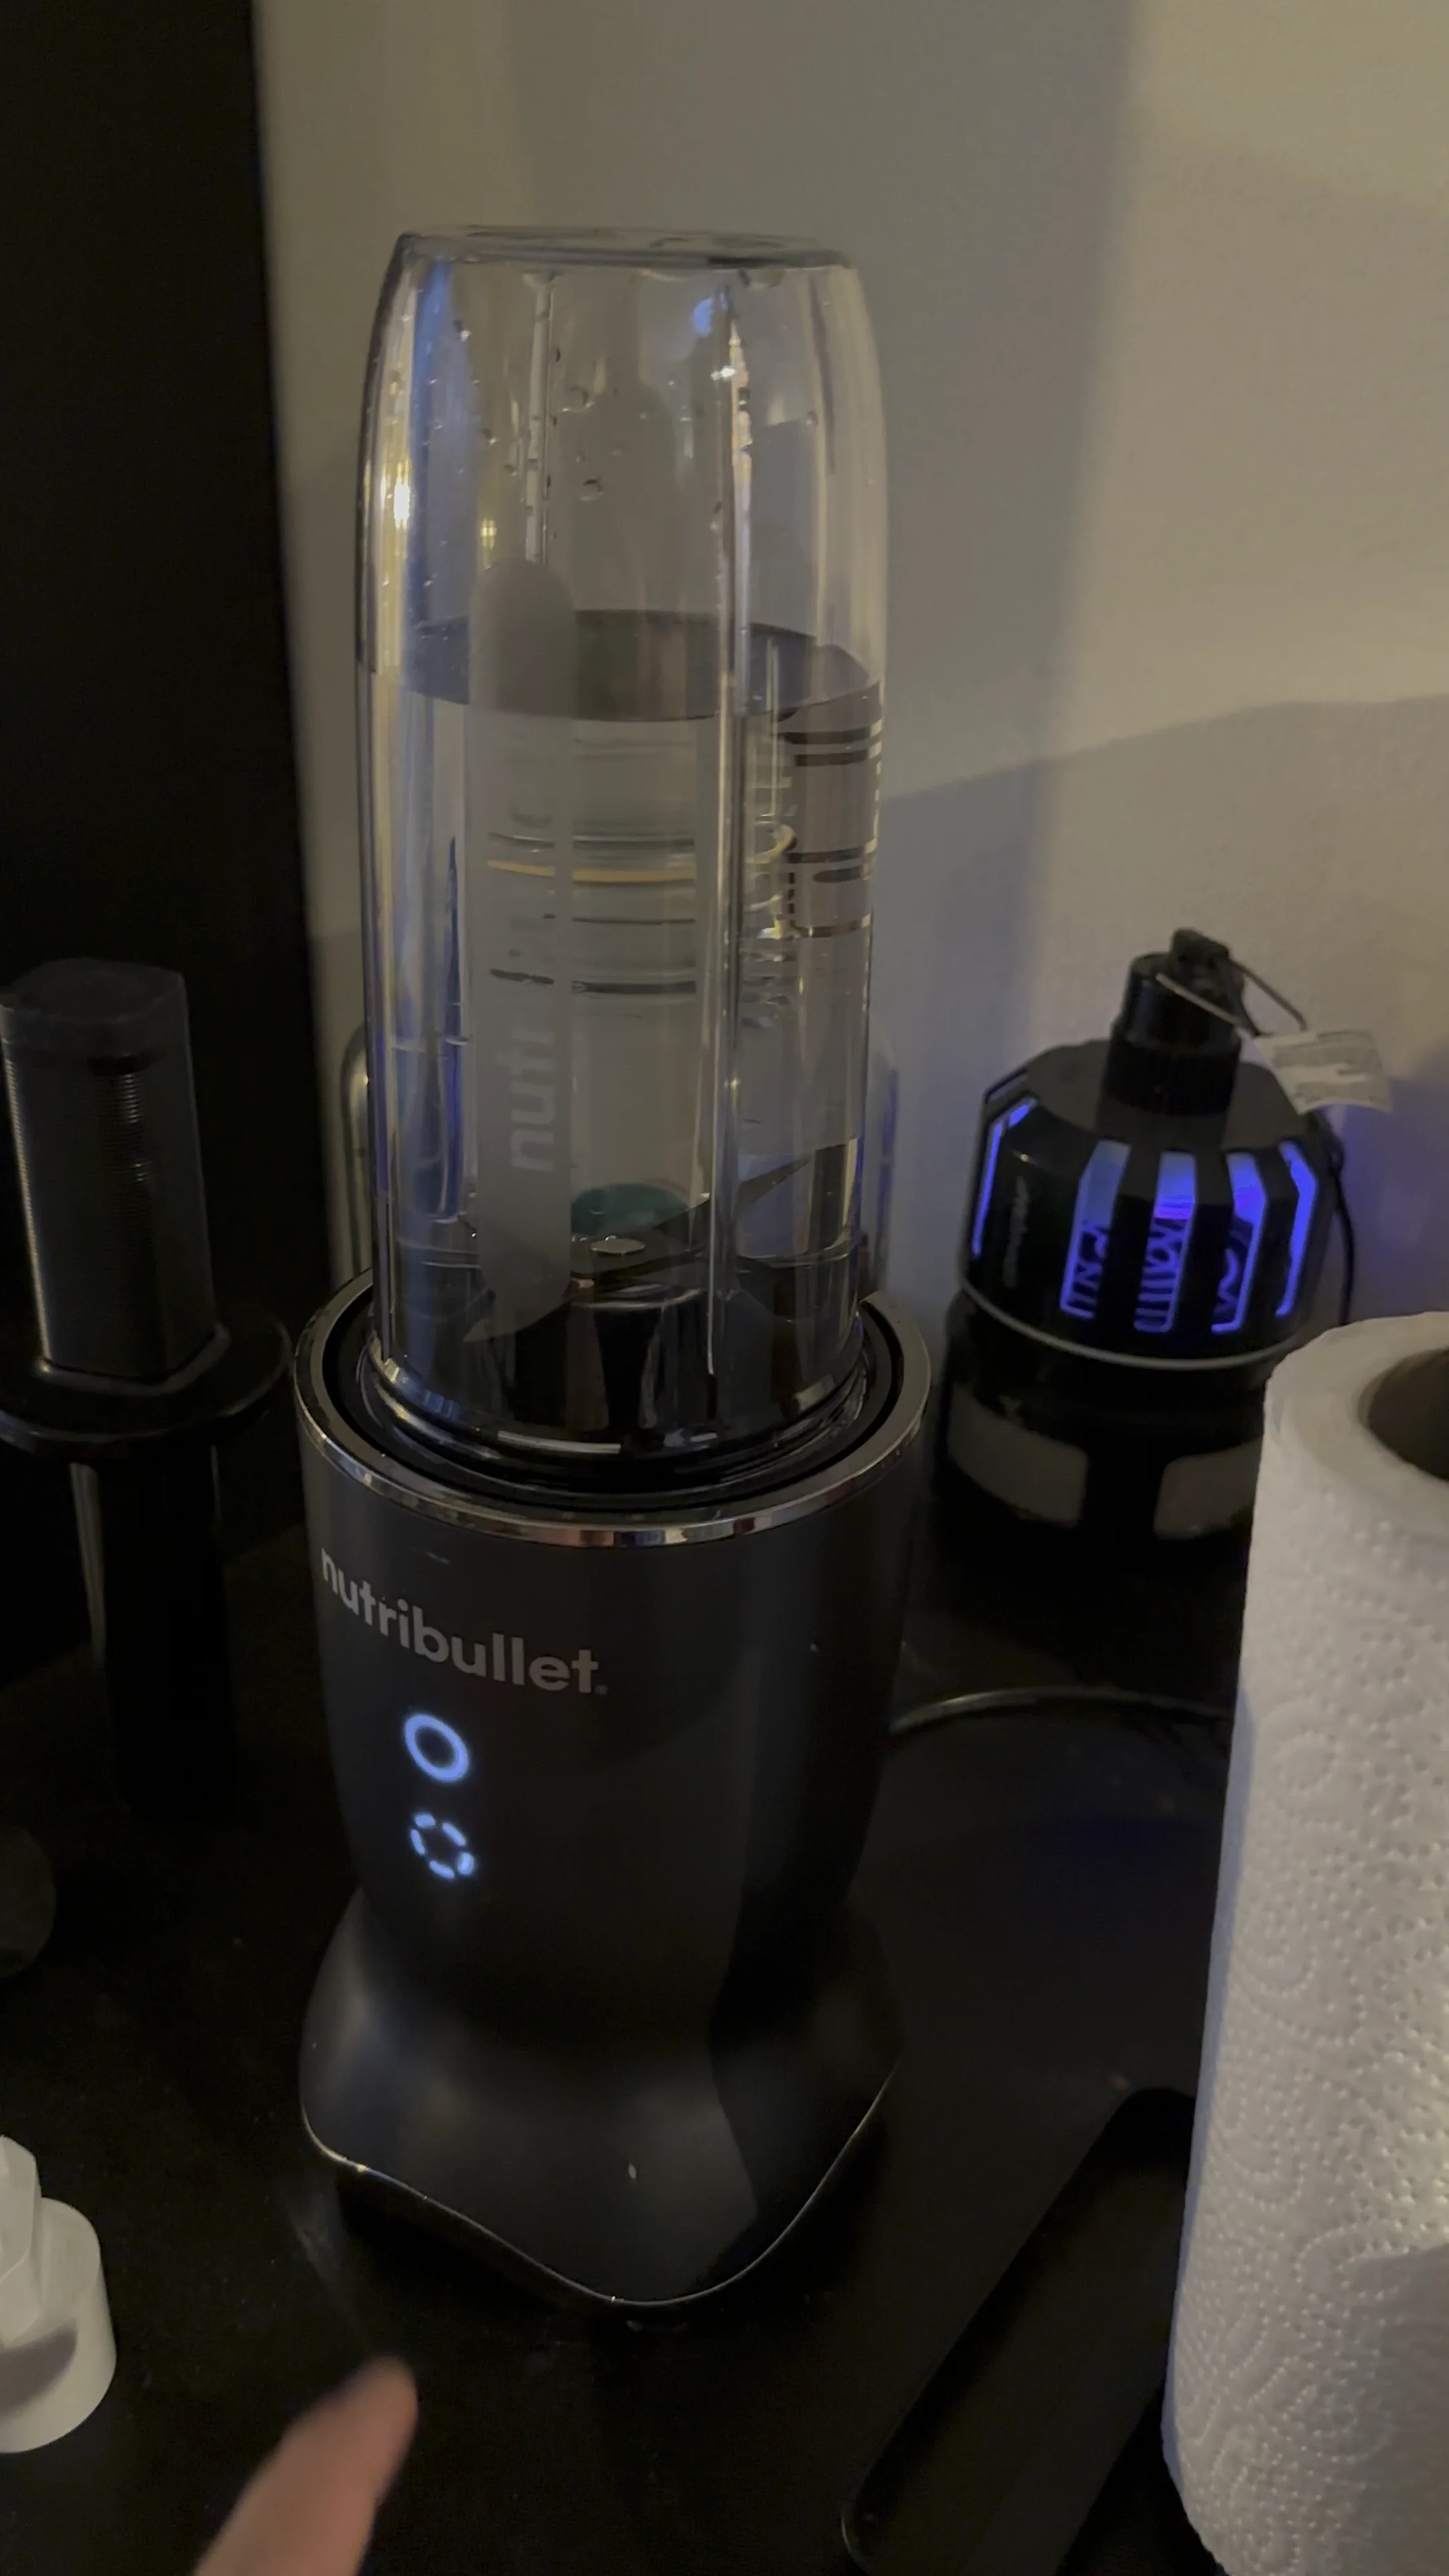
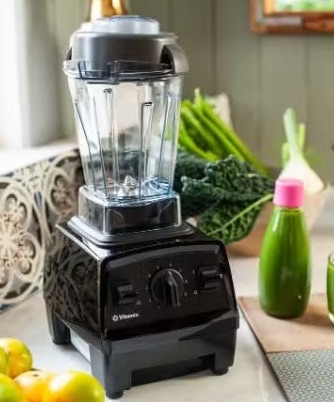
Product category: items_blender
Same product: no